Focke-Wulf A 33 Sperber

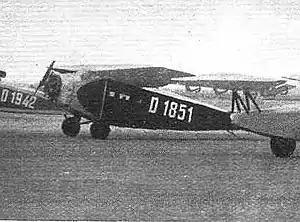

The Focke-Wulf A 33 "Sperber" (German: "Sparrowhawk") was a small airliner, produced in Germany in the early 1930s. It was a high-wing cantilever monoplane of conventional design, resembling a scaled-down version of the contemporary A 32 design. Only three examples were built, each purchased for air taxi duties with separate German airlines. One eventually briefly joined the fleet of "Deutsche Luft Hansa" in 1937.